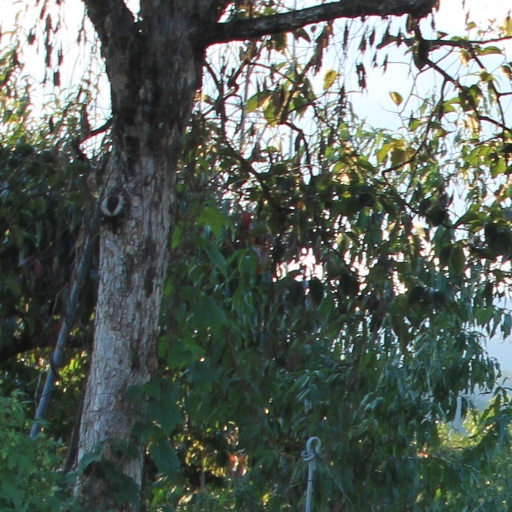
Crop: grape